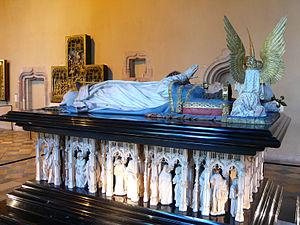
Chronologie des arts plastiques